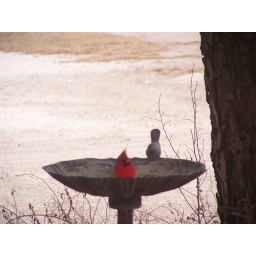
red bird in bath